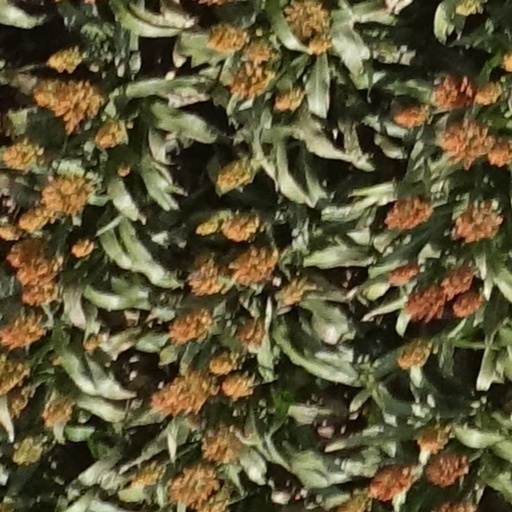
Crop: sorghum